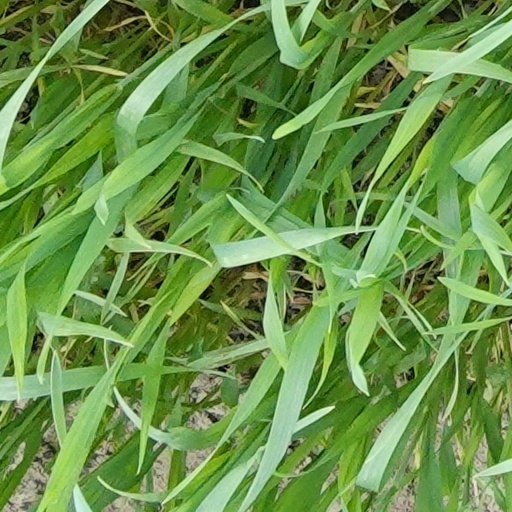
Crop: wheat